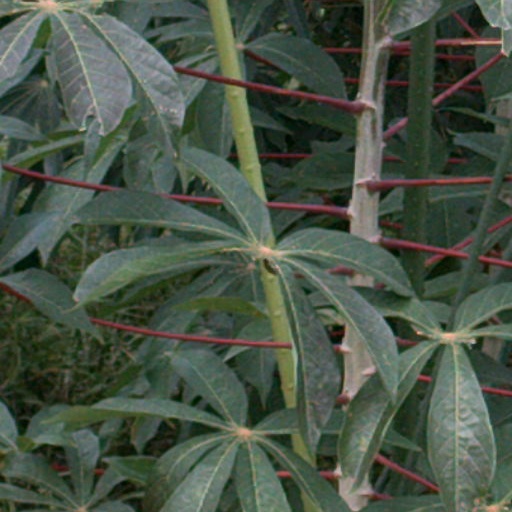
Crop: cassava